Ezequiel Carboni

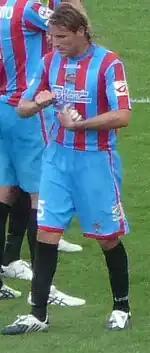
Carboni in 2009 with Catania

Ezequiel Alejo Carboni (born 4 April 1979) is an Argentine professional football coach and a former player who played as a midfielder. He is currently working with Monza as the club's Under-18 youth coach.